Bushel

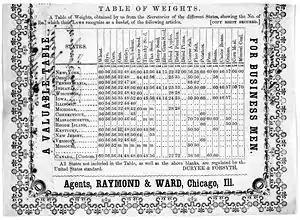
A table of weights from the secretaries of the different states, showing the number of pounds which their laws recognize as a bushel of different articles, .

Bushels are now most often used as units of mass or weight rather than of volume. The bushels in which grains are bought and sold on commodity markets or at local grain elevators, and for reports of grain production, are all units of weight. This is done by assigning a standard weight to each commodity that is to be measured in bushels. These bushels depend on the commodities being measured, and on the moisture content of the commodity. Some of the more common ones are: